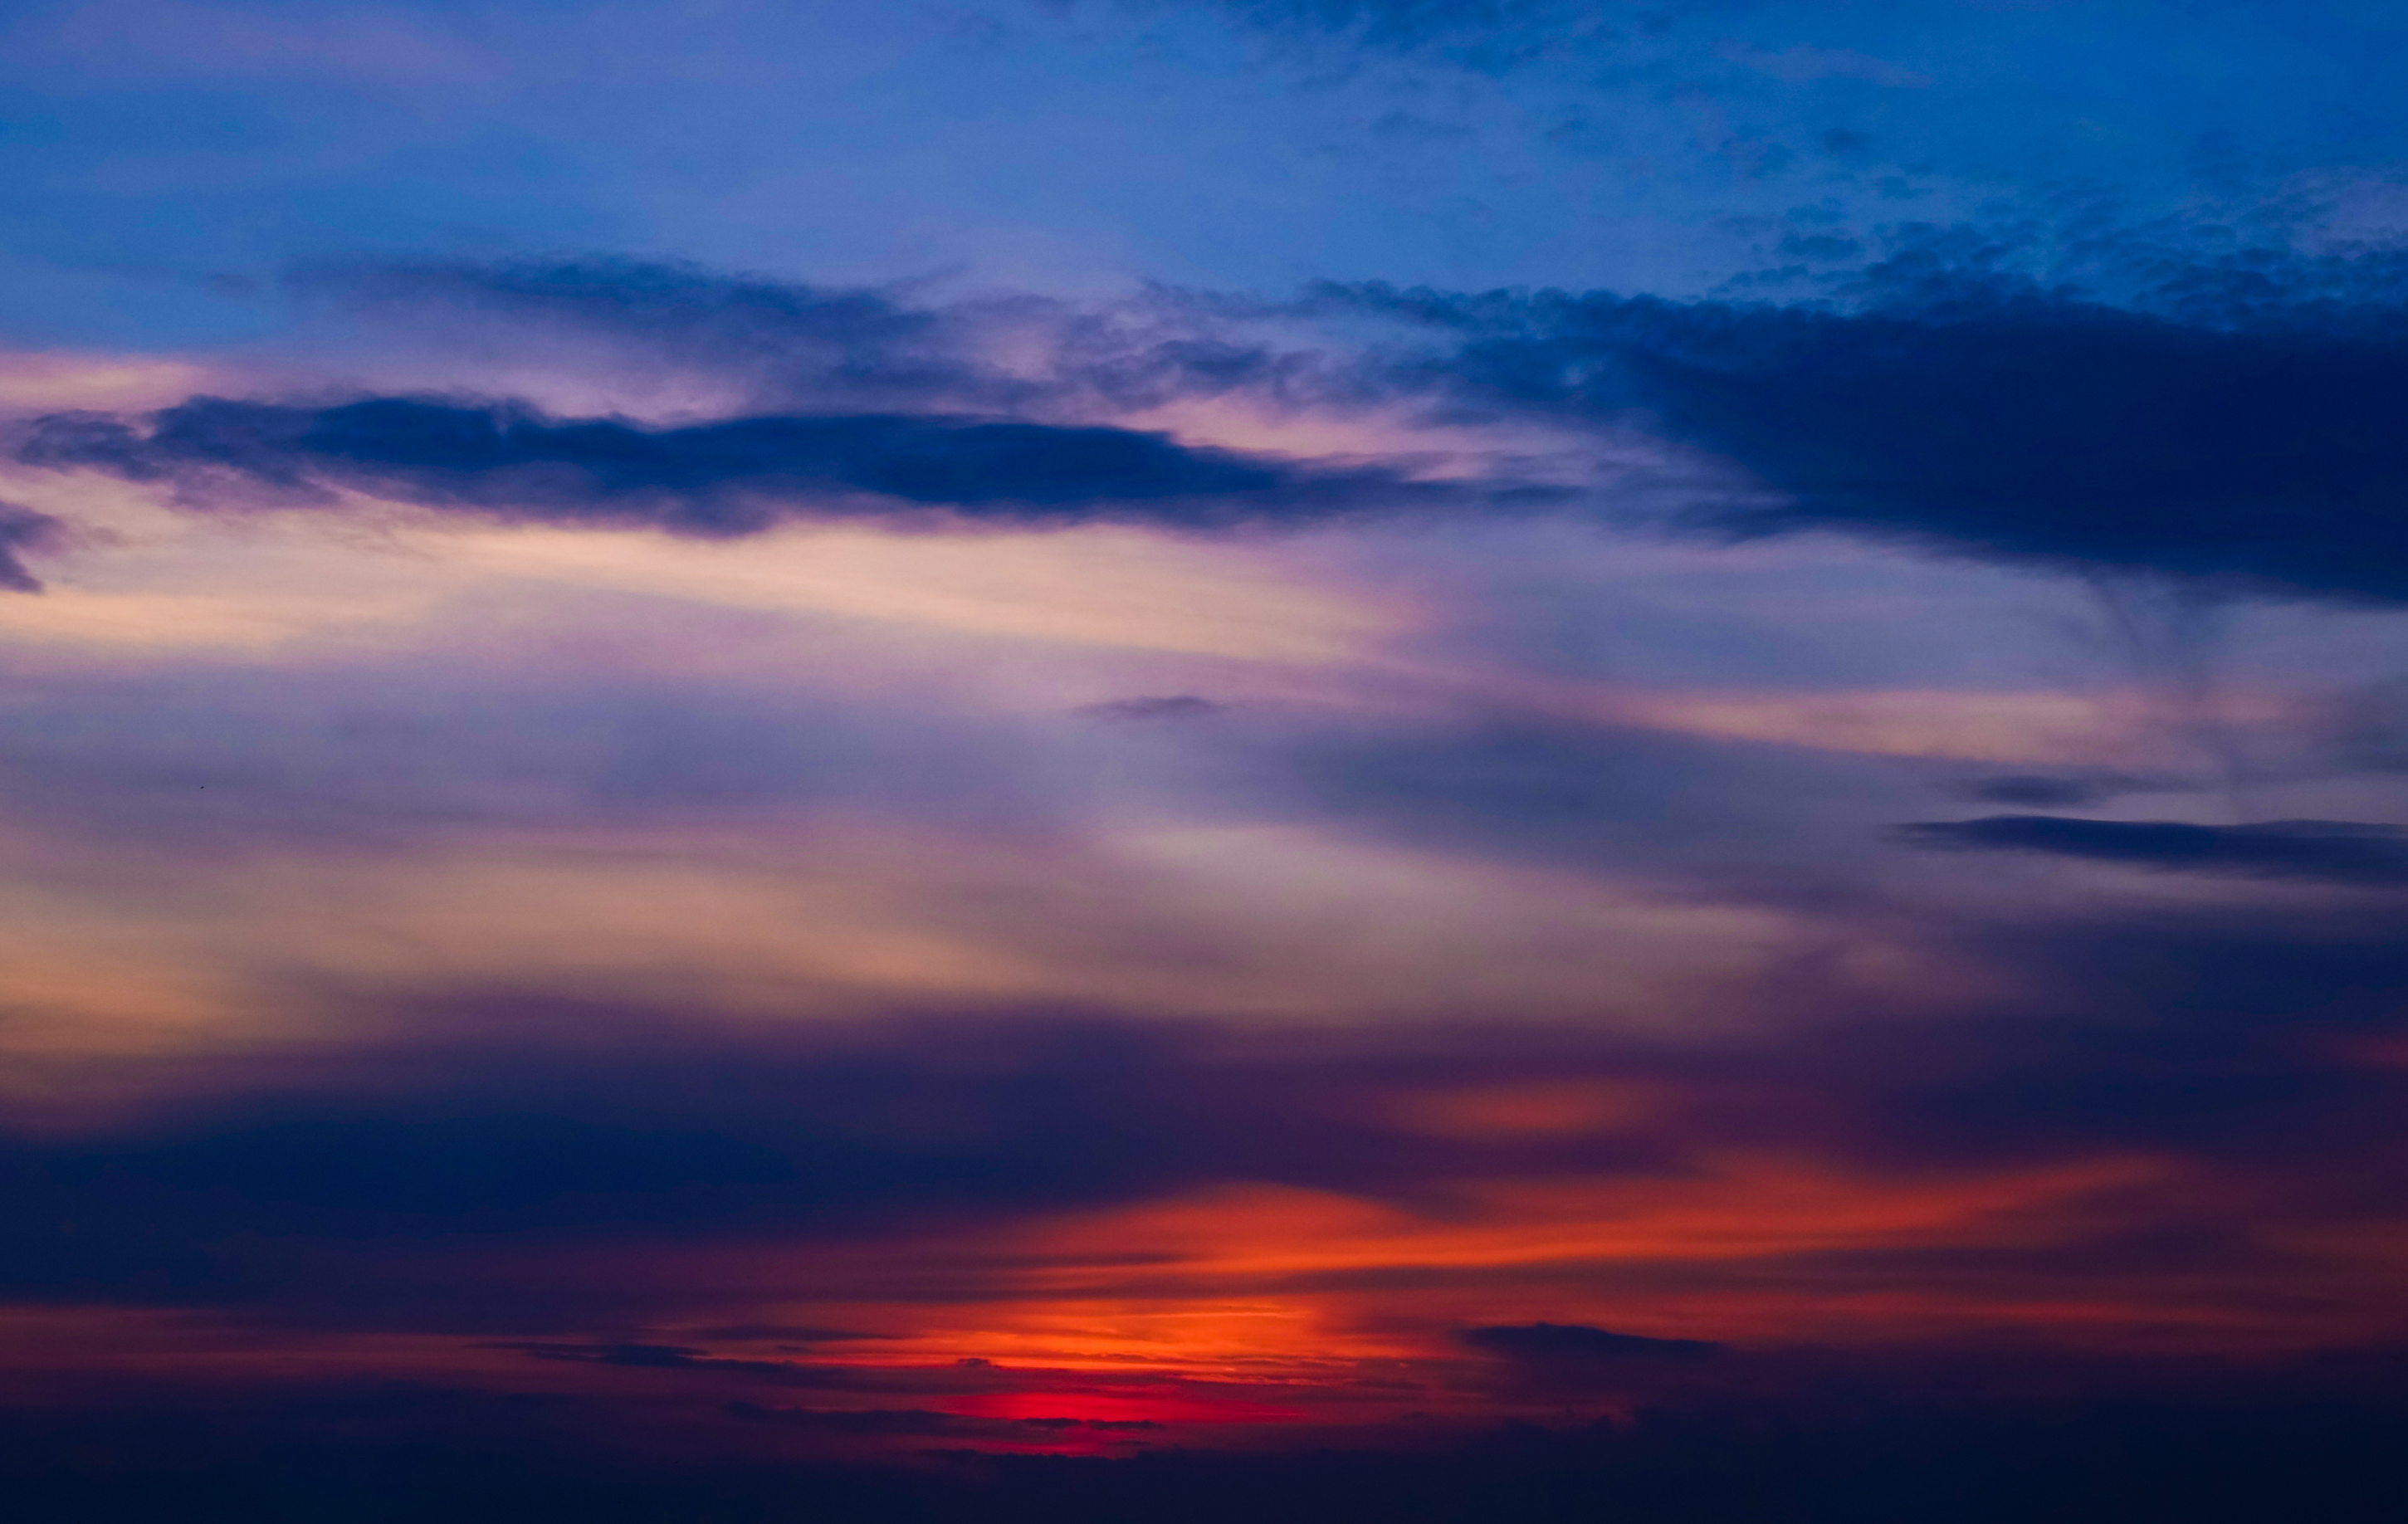
horizon, cloud, sky, sunrise, sunset, sunlight, morning, dawn, atmosphere, dusk, evening, red, cumulus, afterglow, meteorological phenomenon, red sky at morning